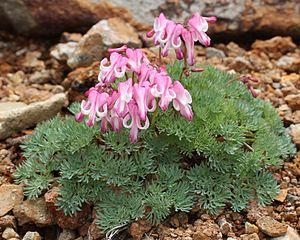
Dicentra est un genre de plantes herbacées de la famille des Fumariaceae selon la classification classique de Cronquist, de la famille des Papaveraceae actuellement.